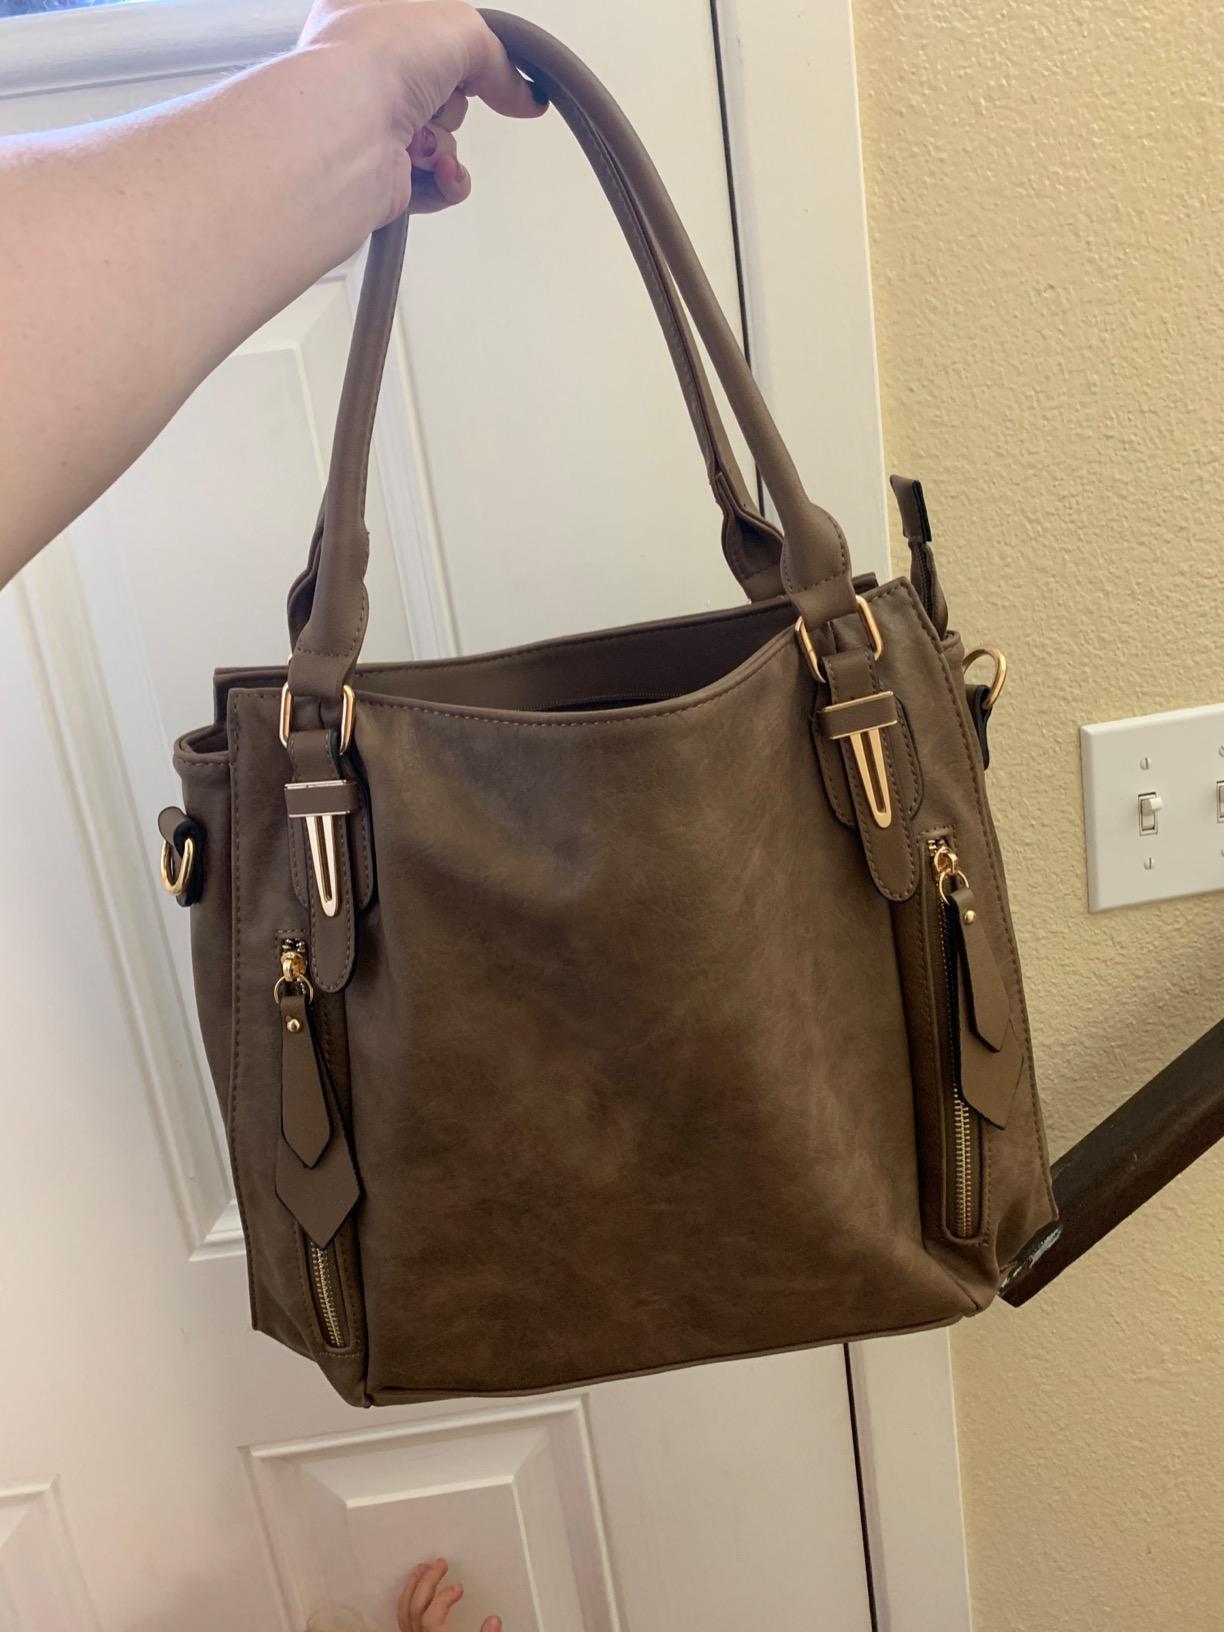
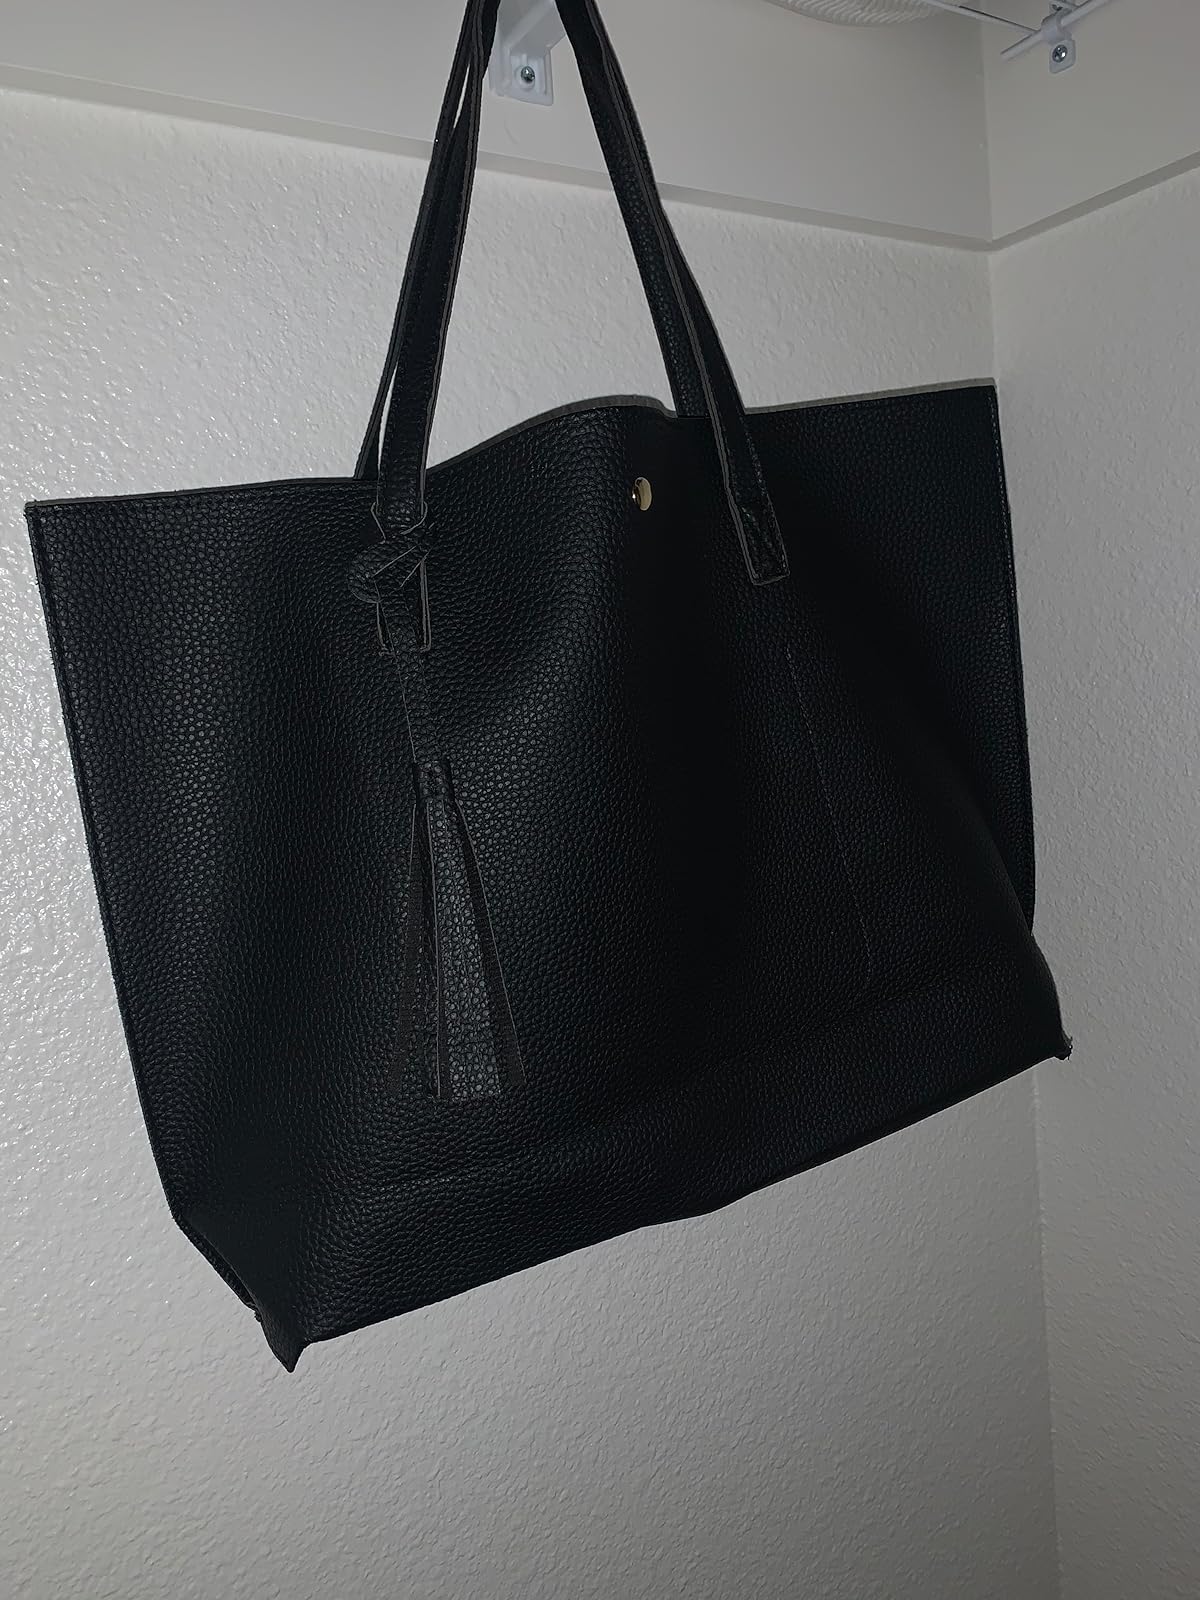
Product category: accessories_handbag
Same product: no